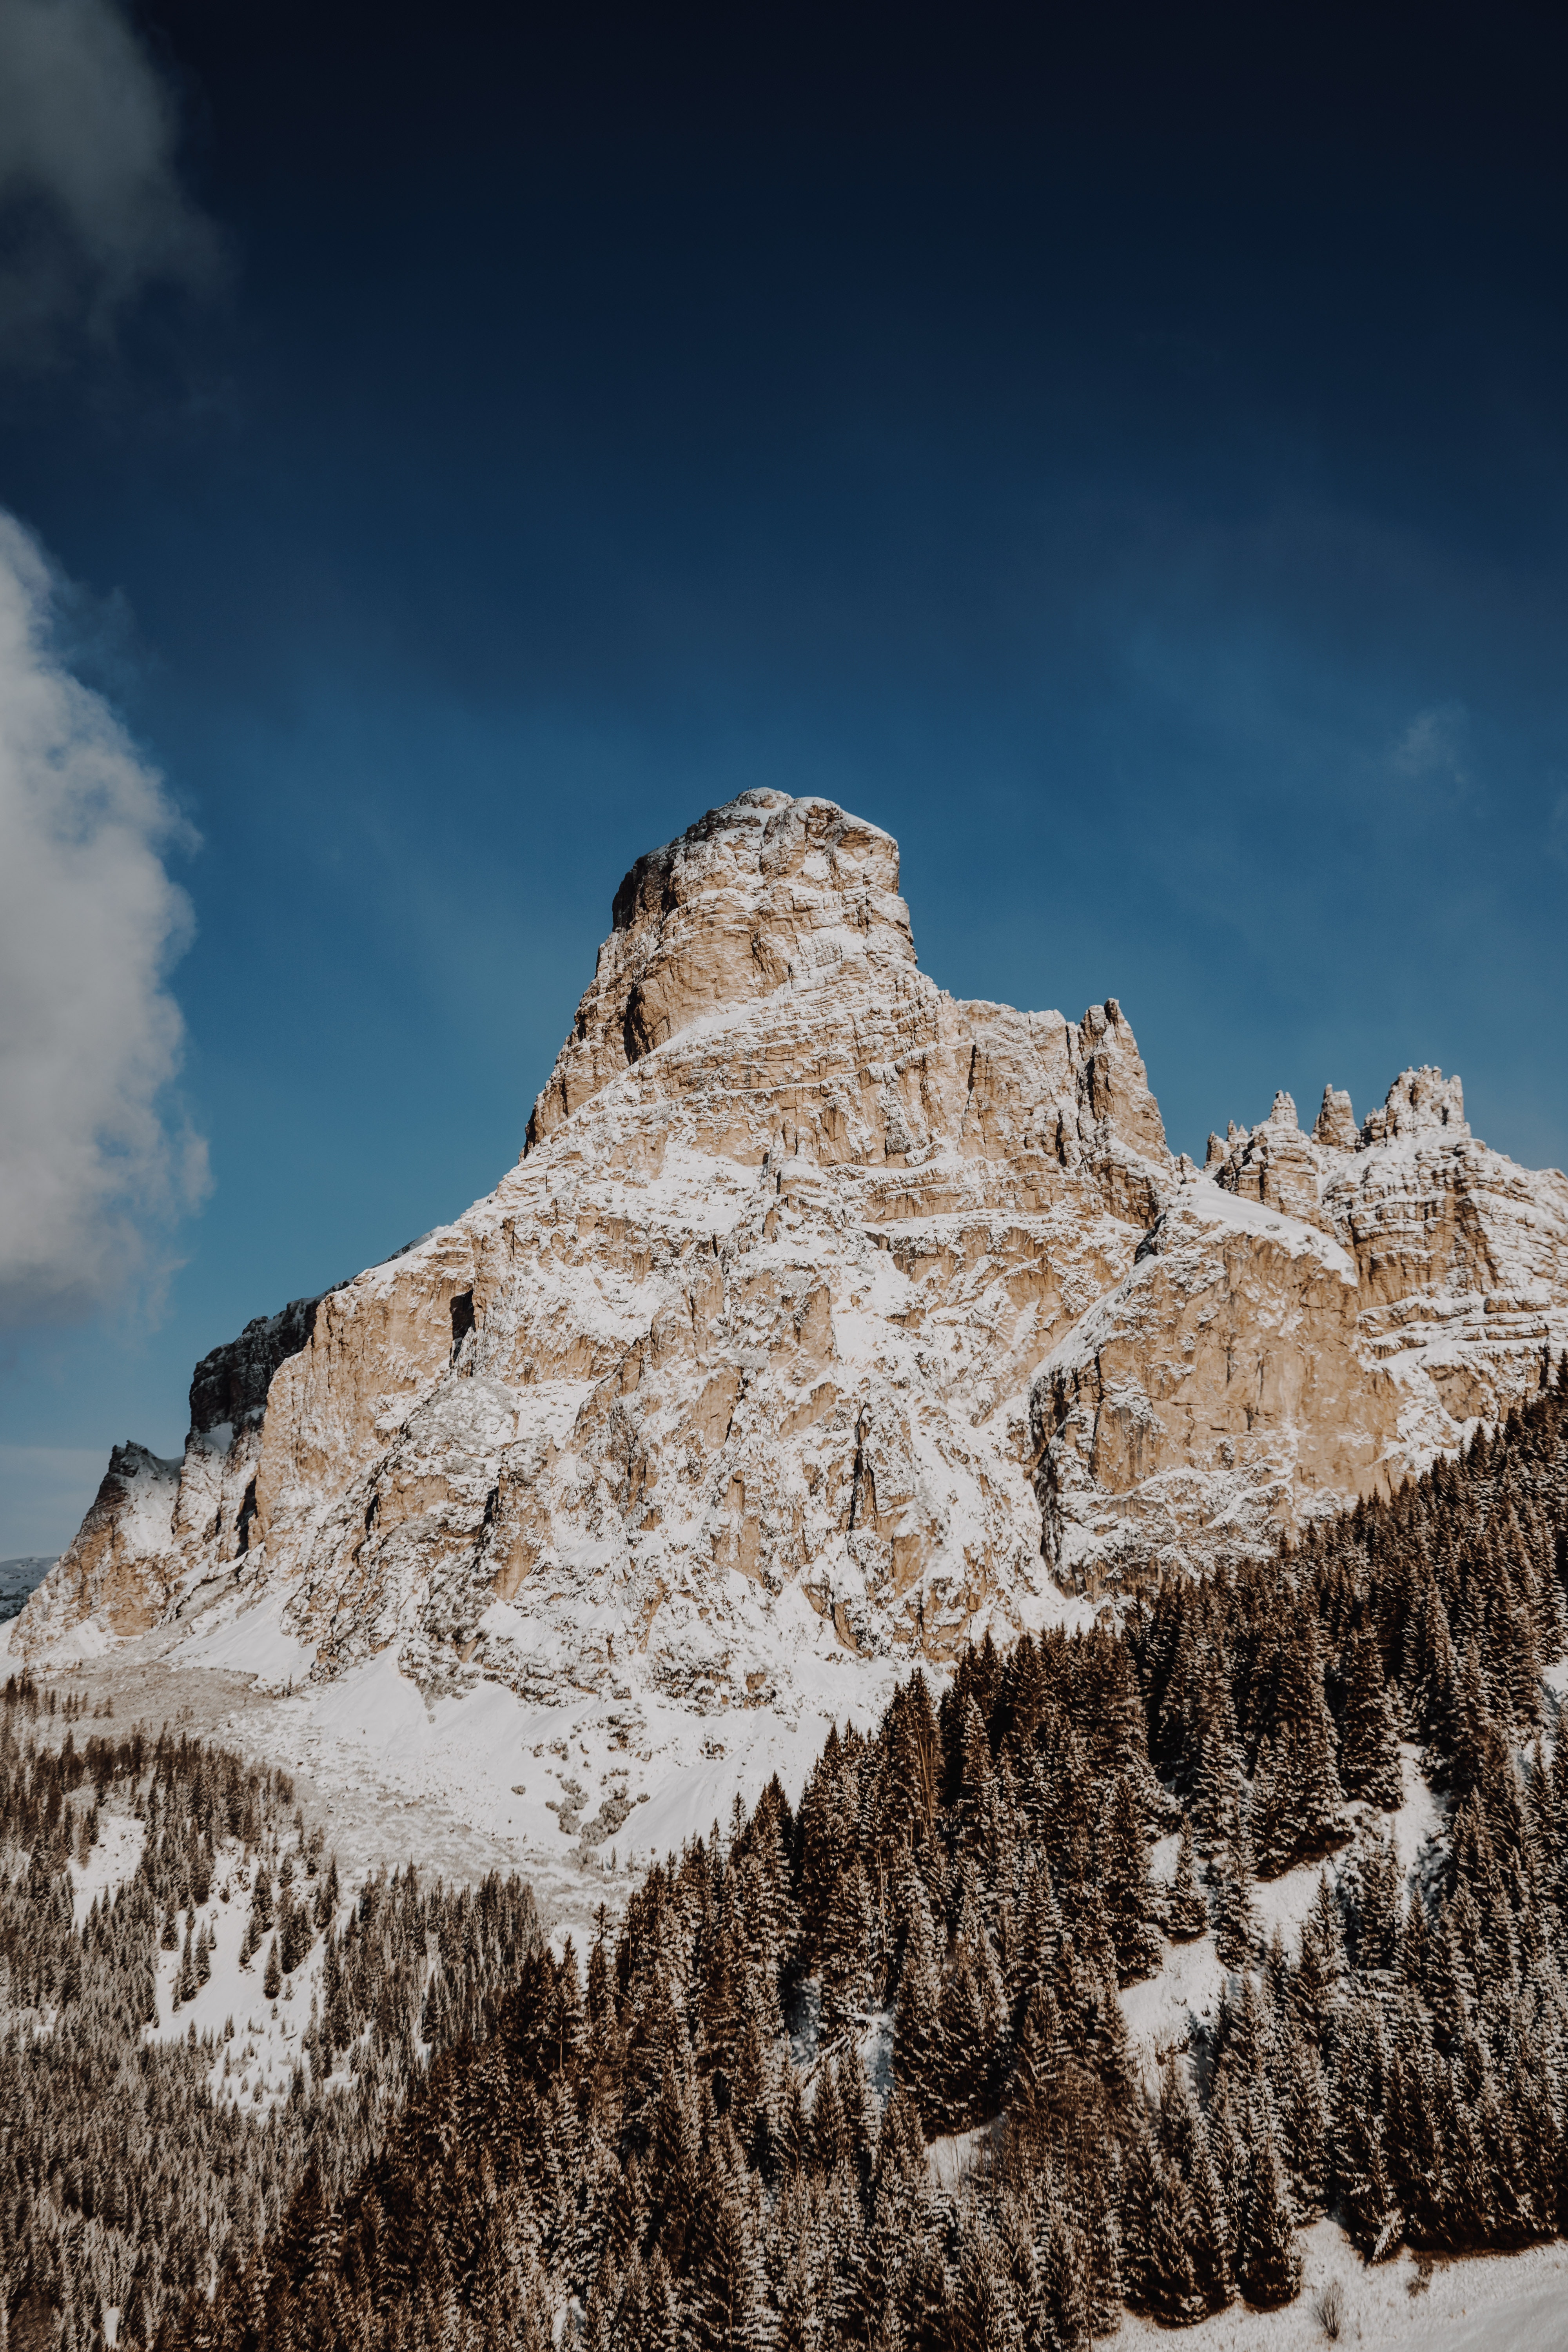
landscape, mountain, nature, sky, mountainous landforms, cloud, badlands, winter, mountain range, alps, rock, snow, wilderness, summit, tree, formation, geology, geological phenomenon, national park, massif, ridge, hill, tourism, outcrop, terrain, meteorological phenomenon, freezing, vacation, cliff, ice